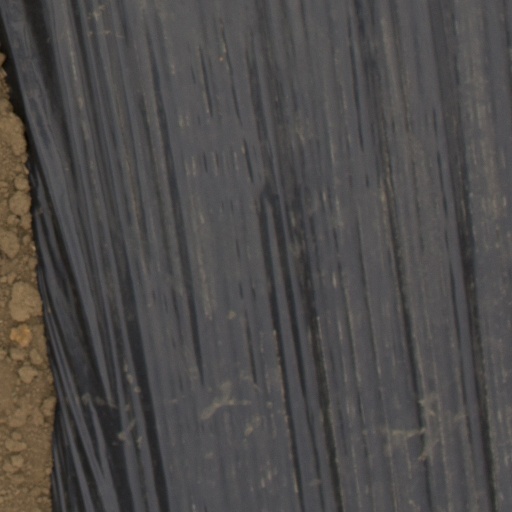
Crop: Jerusalem artichoke